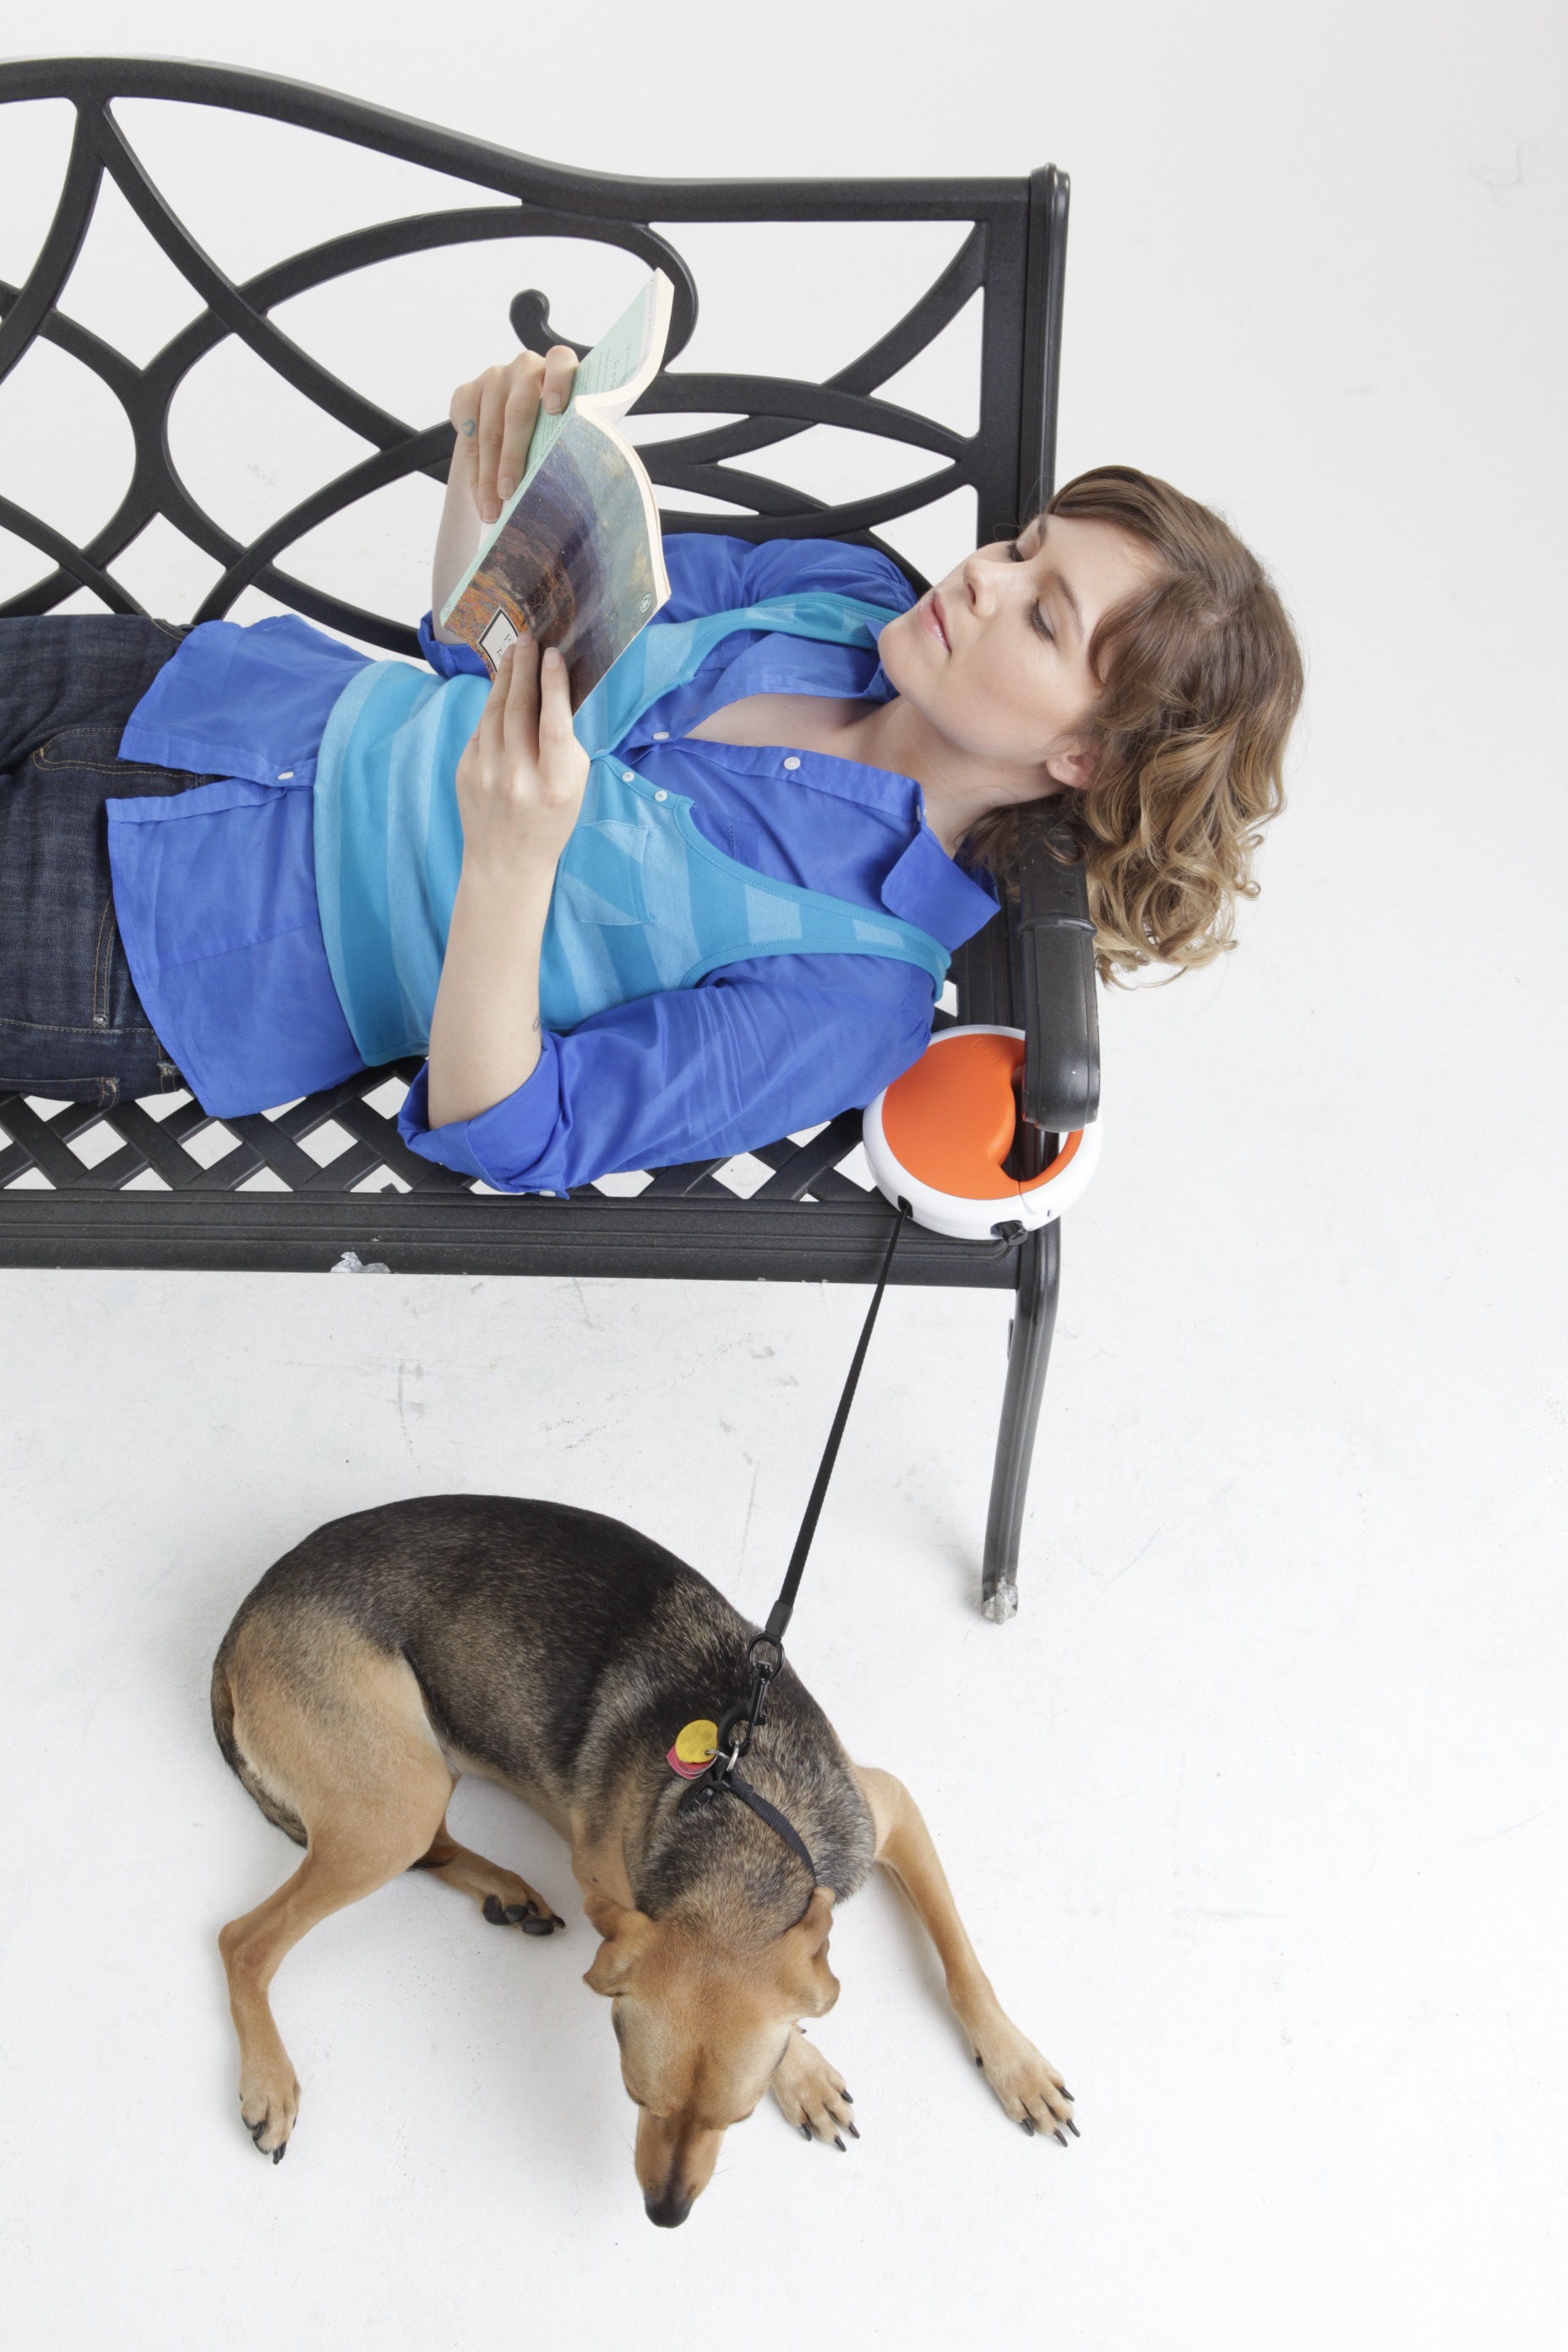
woman, play, dog, pet, snout, happy, leash, dog breed, dog leash, reading magazine, dog like mammal